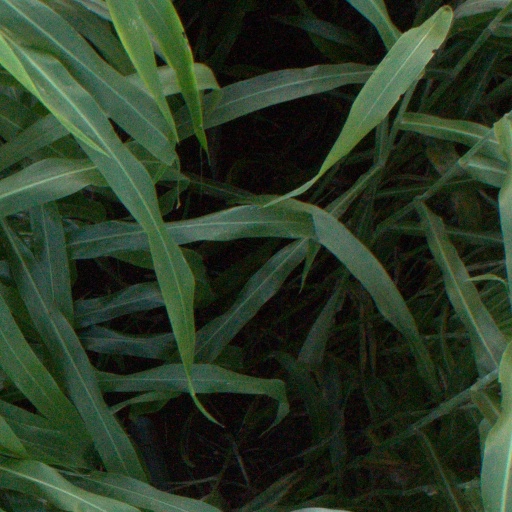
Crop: sorghum